Egebjerggård

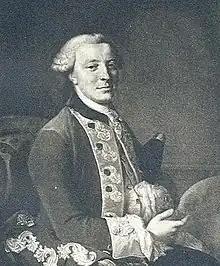
Ulrich Wilhelm de Roepstorff.

In 1781, both baronies were bought by Joachim Godske Moltke, who was the son of one of the country's most powerful men, Court Marshal A. G. Moltke of Bregentved. Moltke concentrated and expanded the estate through transactions that involved abolishing the associated village community in favor of concentrating each farm's lands in one or a few locations. The changes were part of the agricultural reforms carried out in the second half of the 1700s. Moltke also introduced clover cultivation in the area, established a weaving industry and reclaimed the cove that separated Egebjerggård and Kørup.